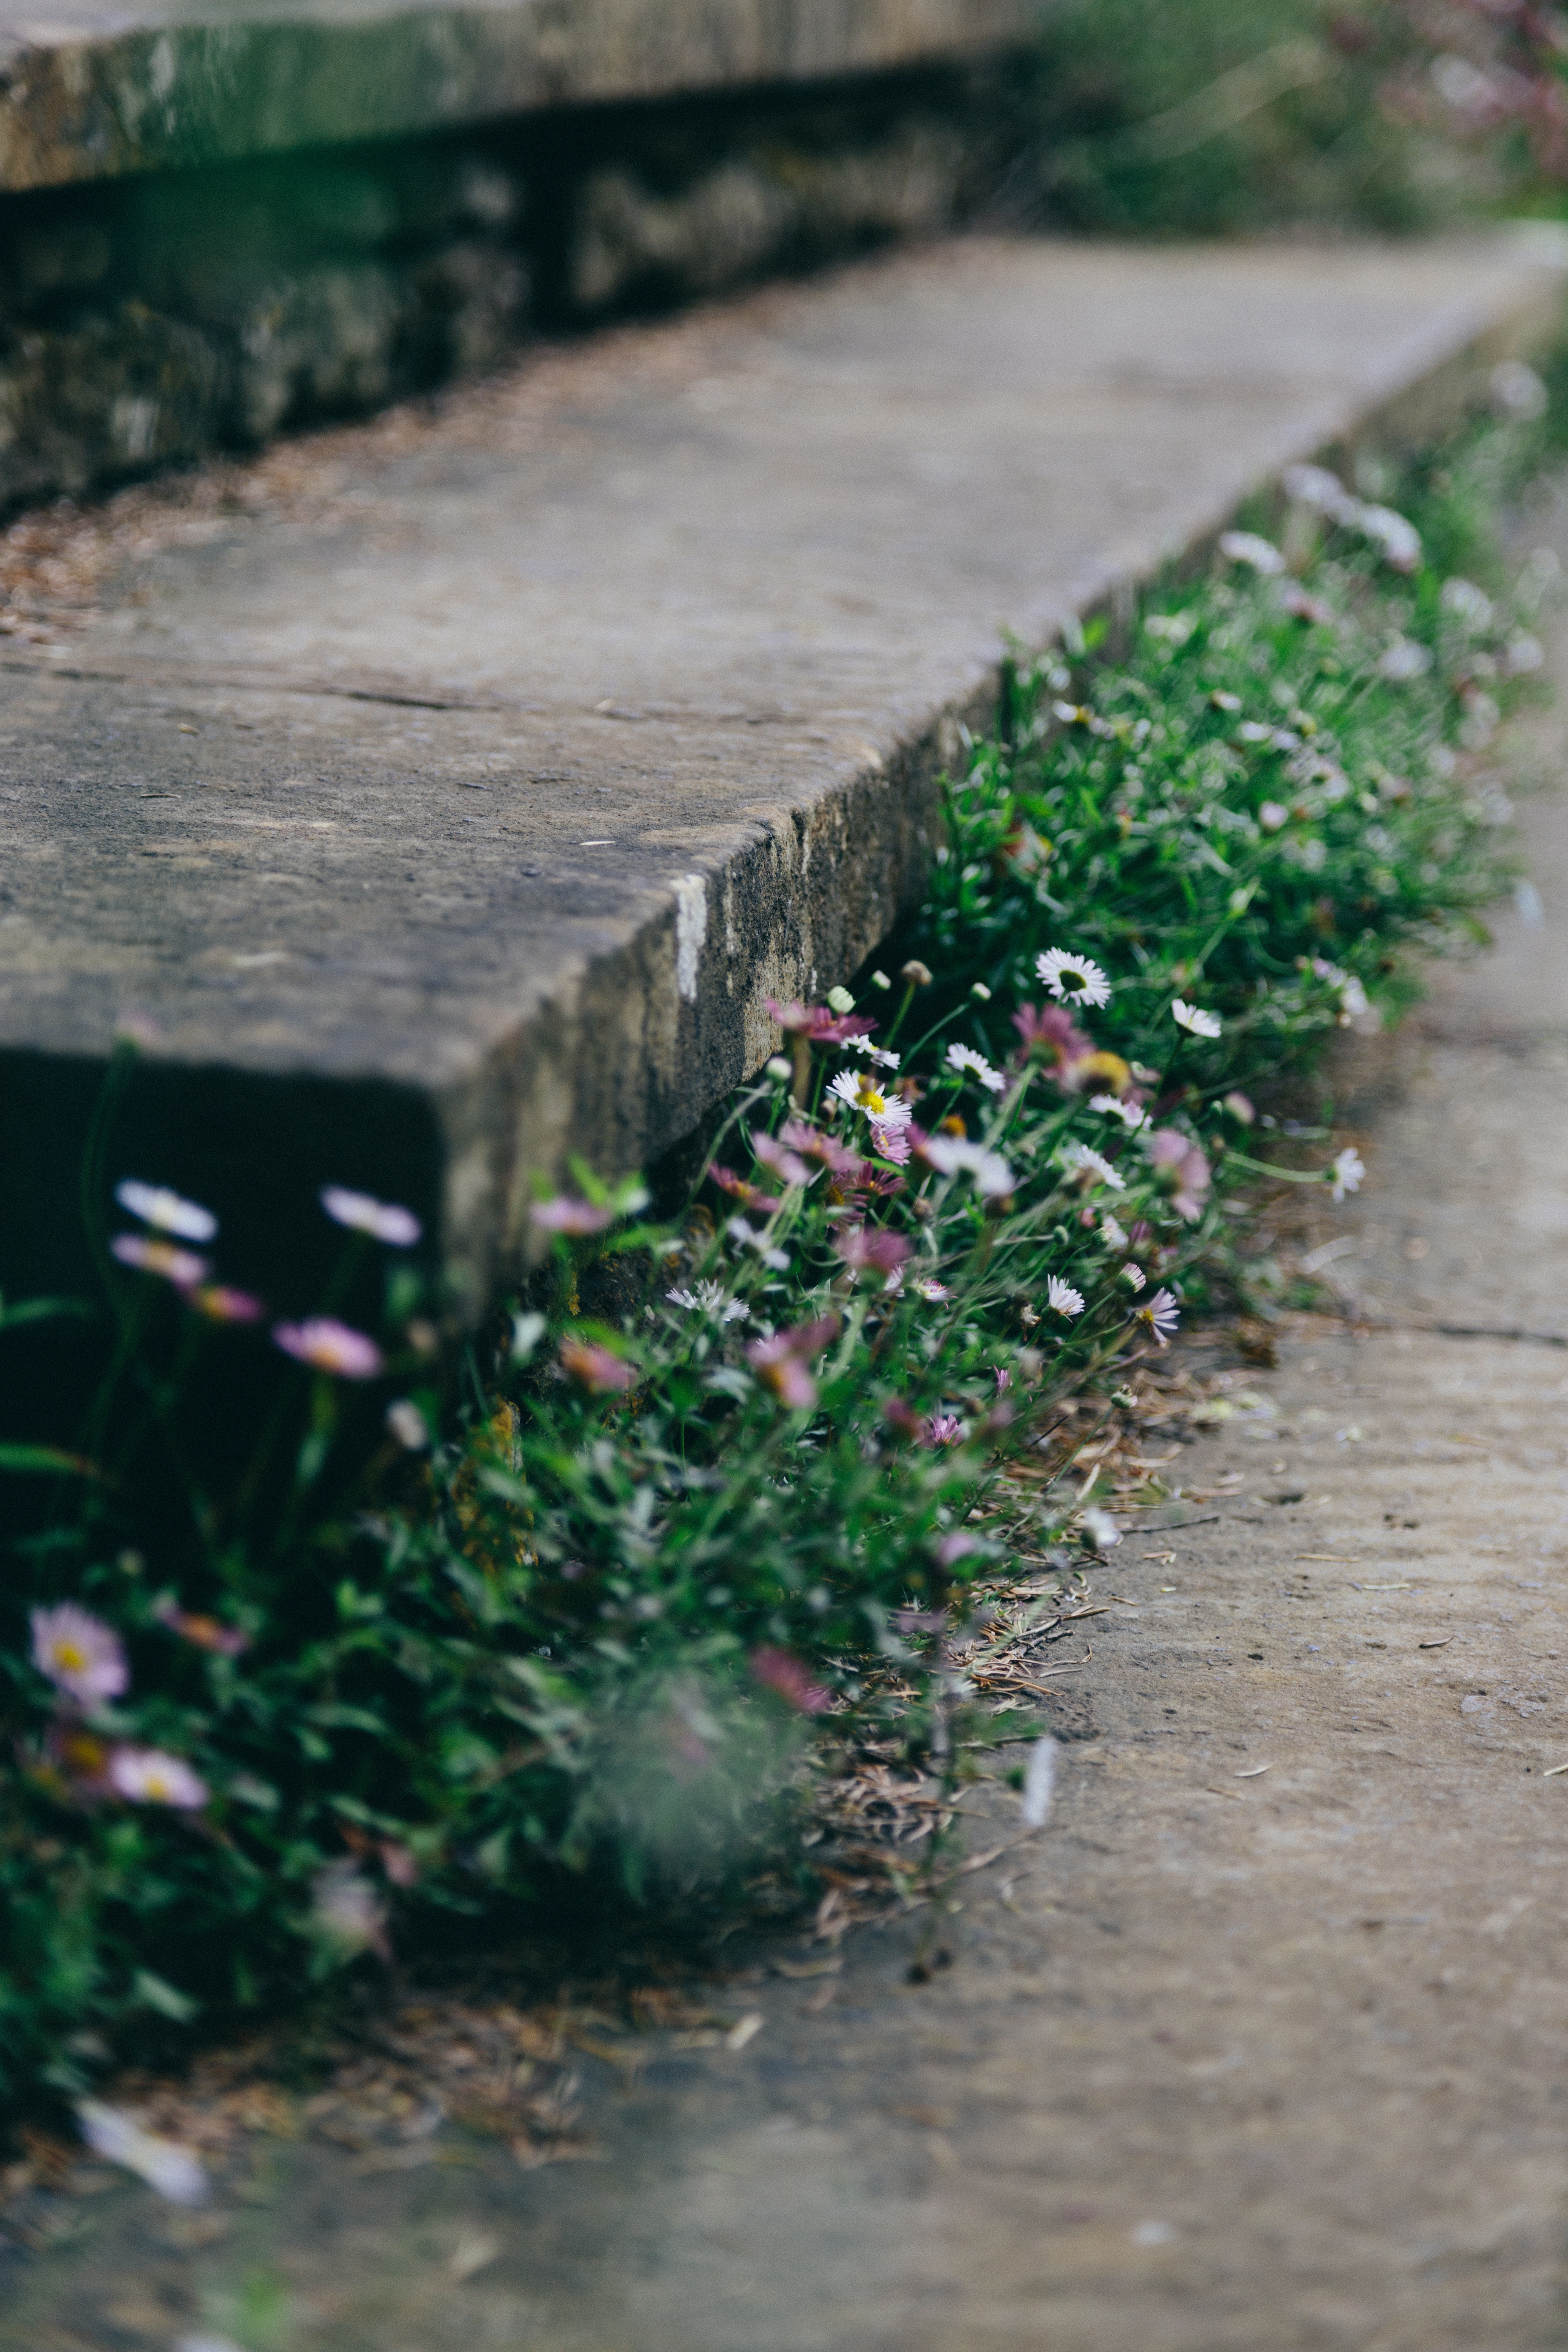
tree, water, grass, plant, lawn, stair, leaf, sidewalk, flower, wall, step, walkway, green, autumn, garden, flora, concrete, waterway, shrub, yard, road surface